Cyclone Nora

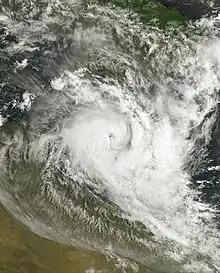
Nora at peak intensity over the Gulf of Carpentaria on 24 March 2018

Severe Tropical Cyclone Nora was a strong tropical cyclone that affected Far North Queensland and the northeastern Northern Territory during March 2018. The ninth named storm and third severe tropical cyclone of the 2017–18 Australian region cyclone season, Nora developed from a tropical low which formed near the Torres Strait on 19 March. The system initially moved quickly to the west-northwest, and then began tracking slowly southwestwards over the Arafura Sea while gradually developing. A turn to the east on 22 March brought the tropical low into a favourable environment for strengthening, and the system reached tropical cyclone intensity later that day. Nora then underwent a period of rapid intensification as it moved southeastwards into the Gulf of Carpentaria. The storm peaked on 23 March as a high-end Category 3 severe tropical cyclone with sustained winds of and a minimum barometric pressure of 958 hPa (28.29 inHg). Nora made landfall north of Pormpuraaw at about 13:00 UTC on 24 March as a minimal Category 3 system. Nora weakened steadily as it tracked southwards along the coast, and was downgraded to a tropical low the following day. Nora's remnants meandered over land for several days before moving back over the Gulf of Carpentaria and dissipating on 28 March.